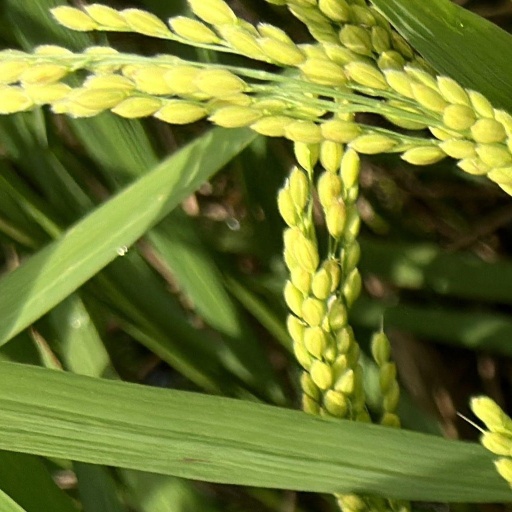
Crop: rice